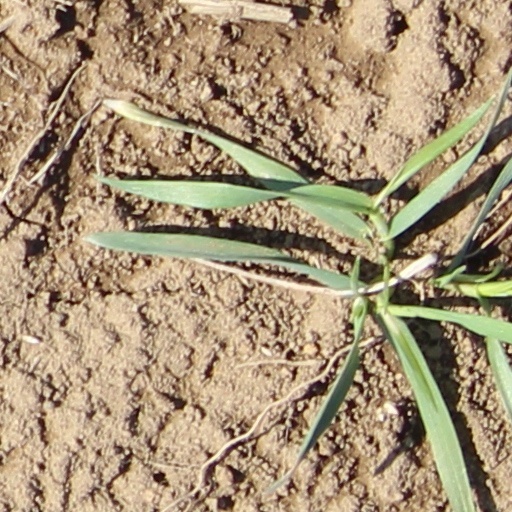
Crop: wheat